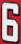
Number: 6